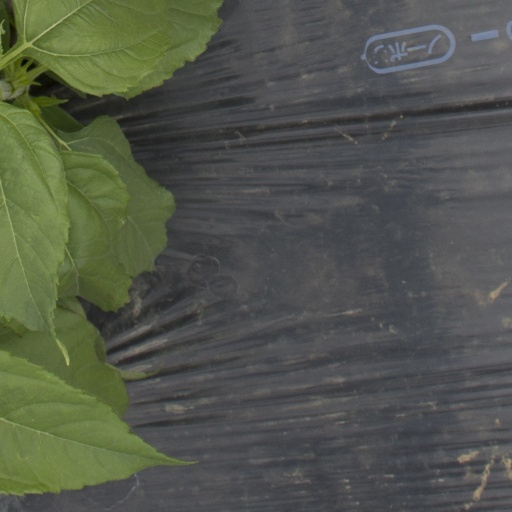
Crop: Jerusalem artichoke